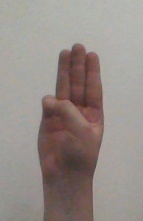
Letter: thaa